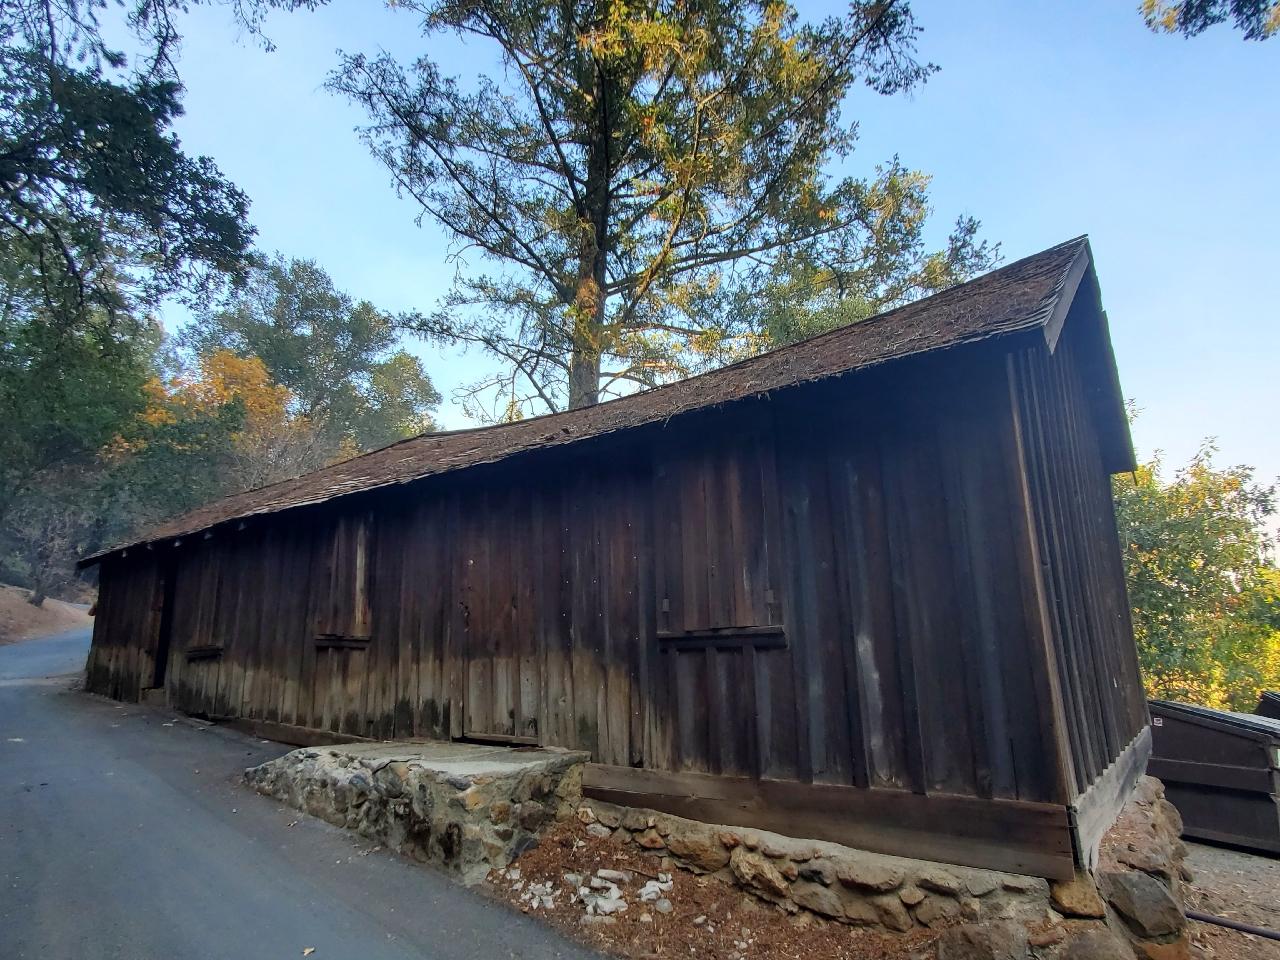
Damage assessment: no_damage